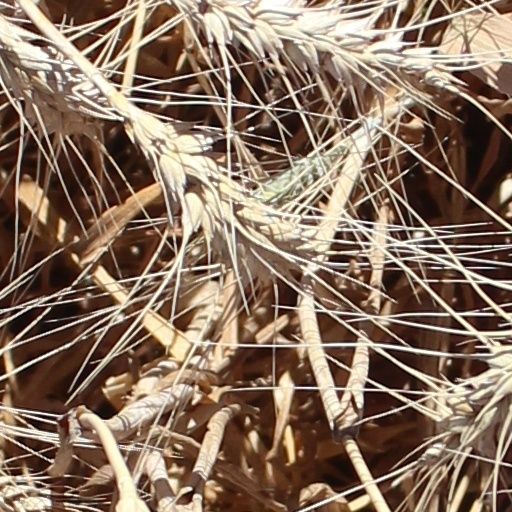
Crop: wheat